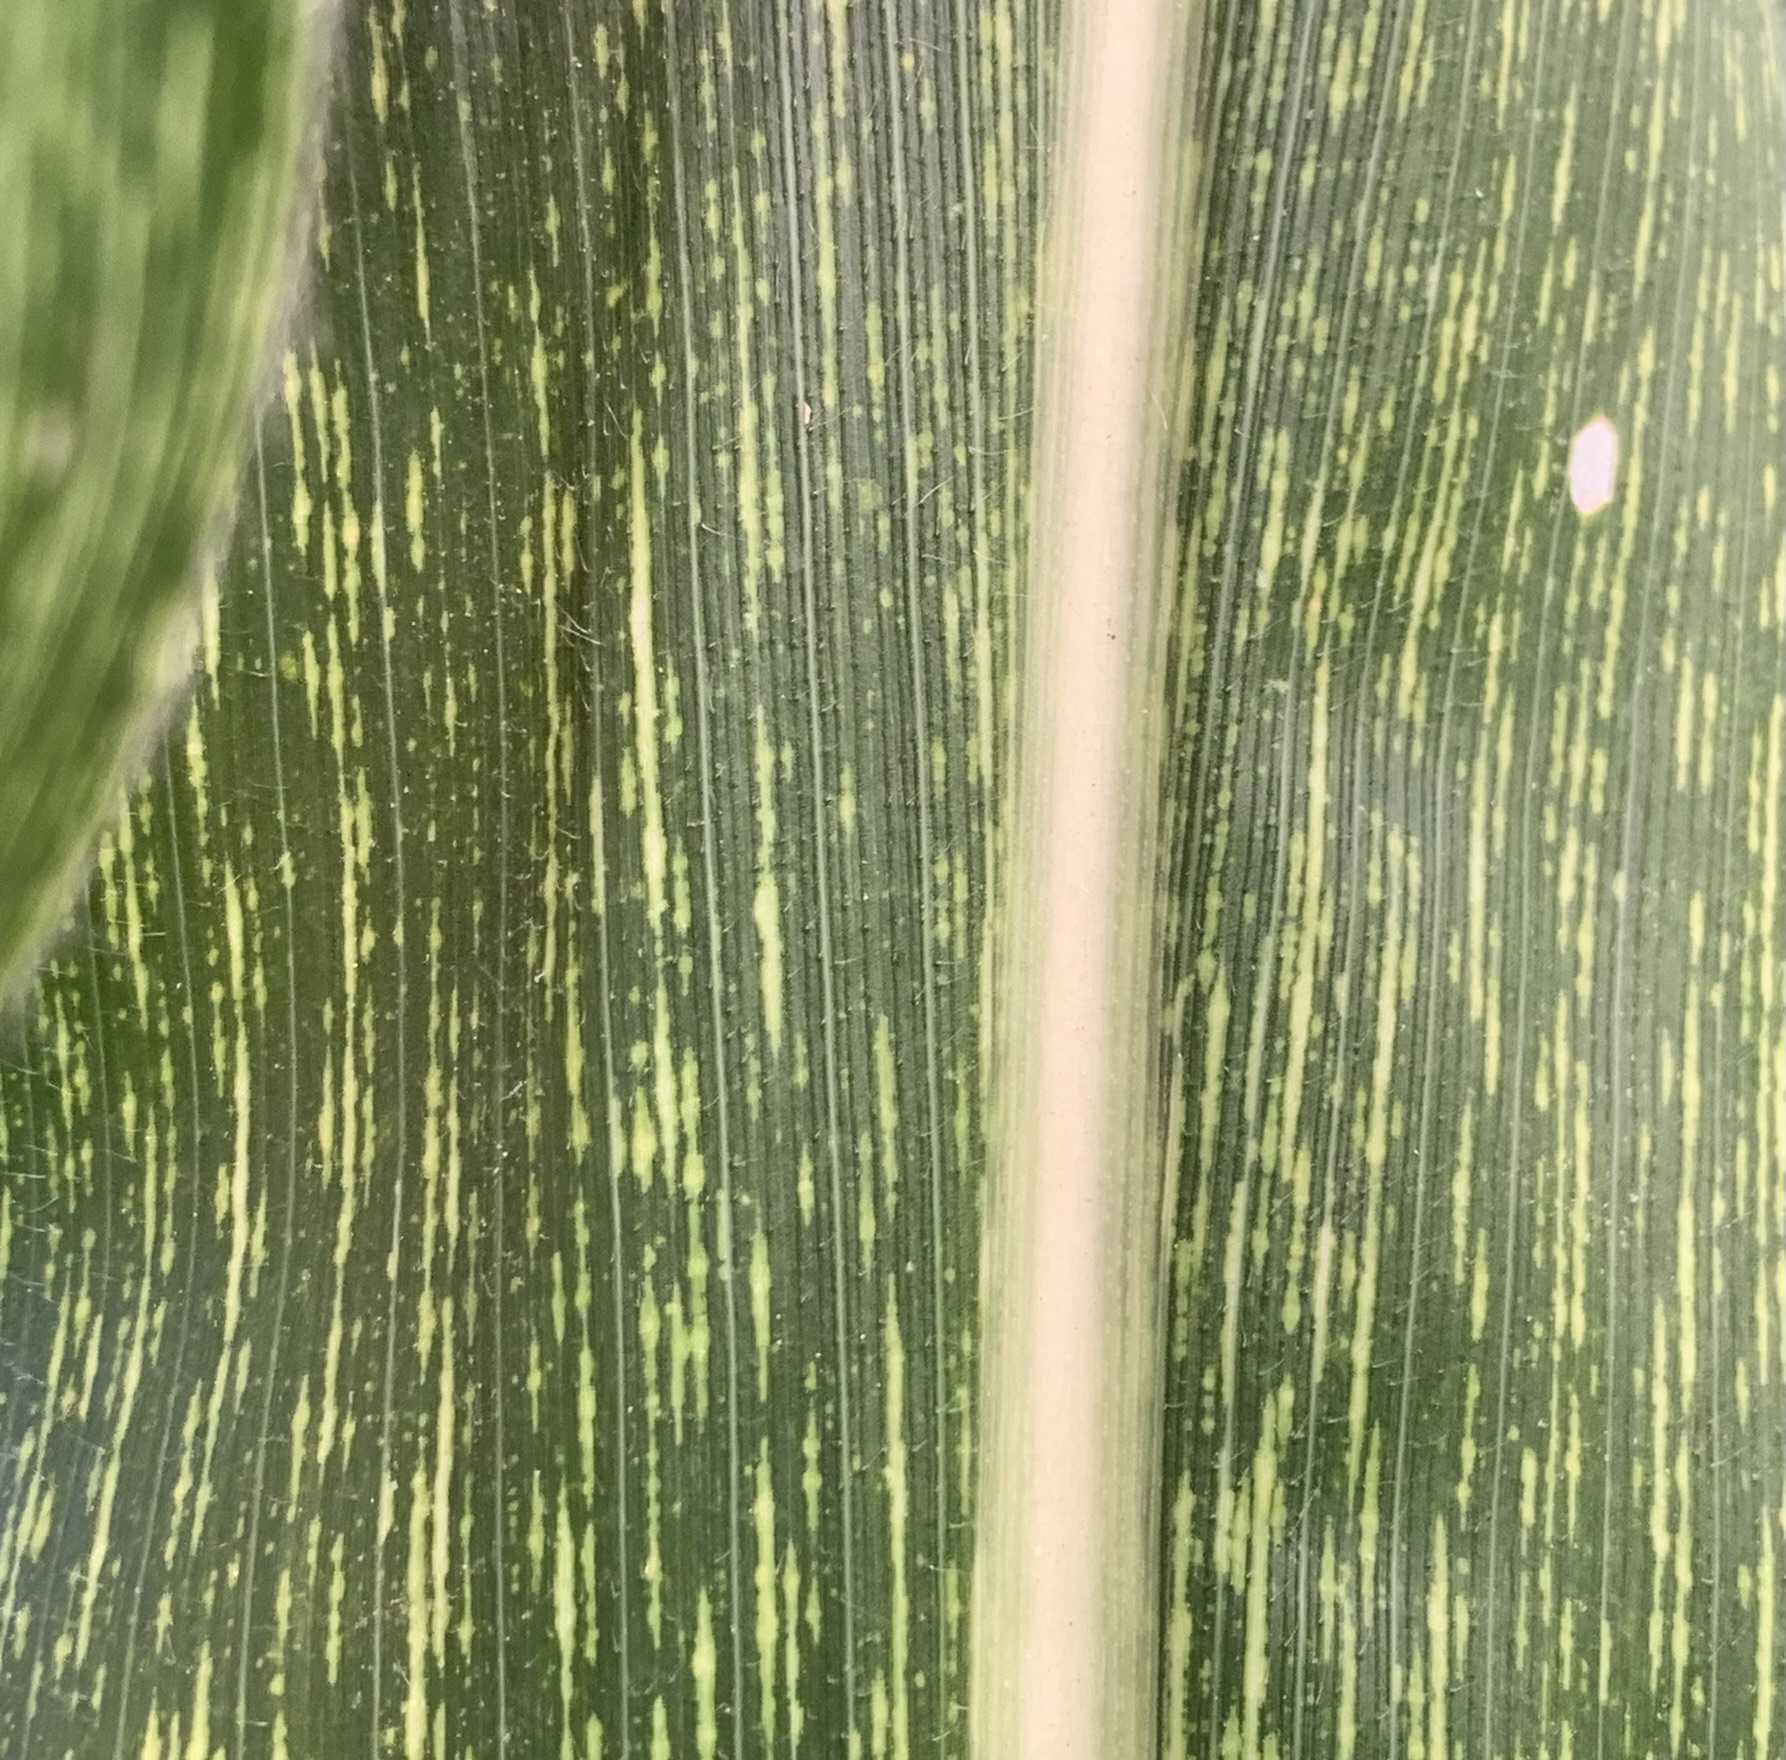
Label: MSV